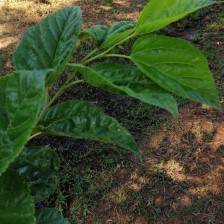
Variety: BlackAustralia